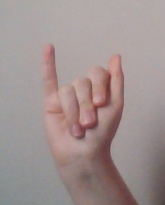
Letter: meem